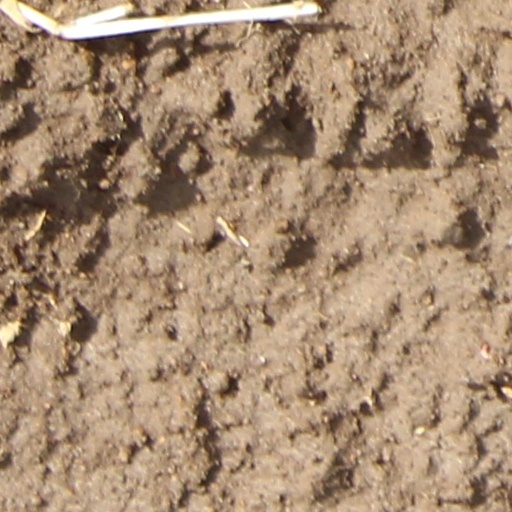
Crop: wheat